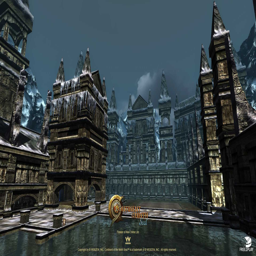
continent of the ninth screenshot